Wireless conference system

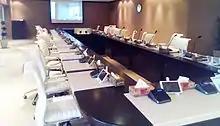
2021 wireless paperless conference system

The wireless communication system first used a digital modulating signal based on infrared ray, which is evolved from IR interpretation system. Secondly, the technique applied in wireless conference system is 2.4 GHz modulating signal, which support more stable communication and avoid environment interference caused by buildings, sun lights and others.